Strix (mythology)

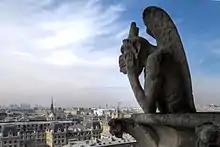
"Le Stryge" Chimera overlooks Paris from atop Notre-Dame de Paris.

The strix (plural striges or strixes), in the mythology of classical antiquity, was a bird of ill omen, the product of metamorphosis, that fed on human flesh and blood. It also referred to witches and related malevolent folkloric beings.